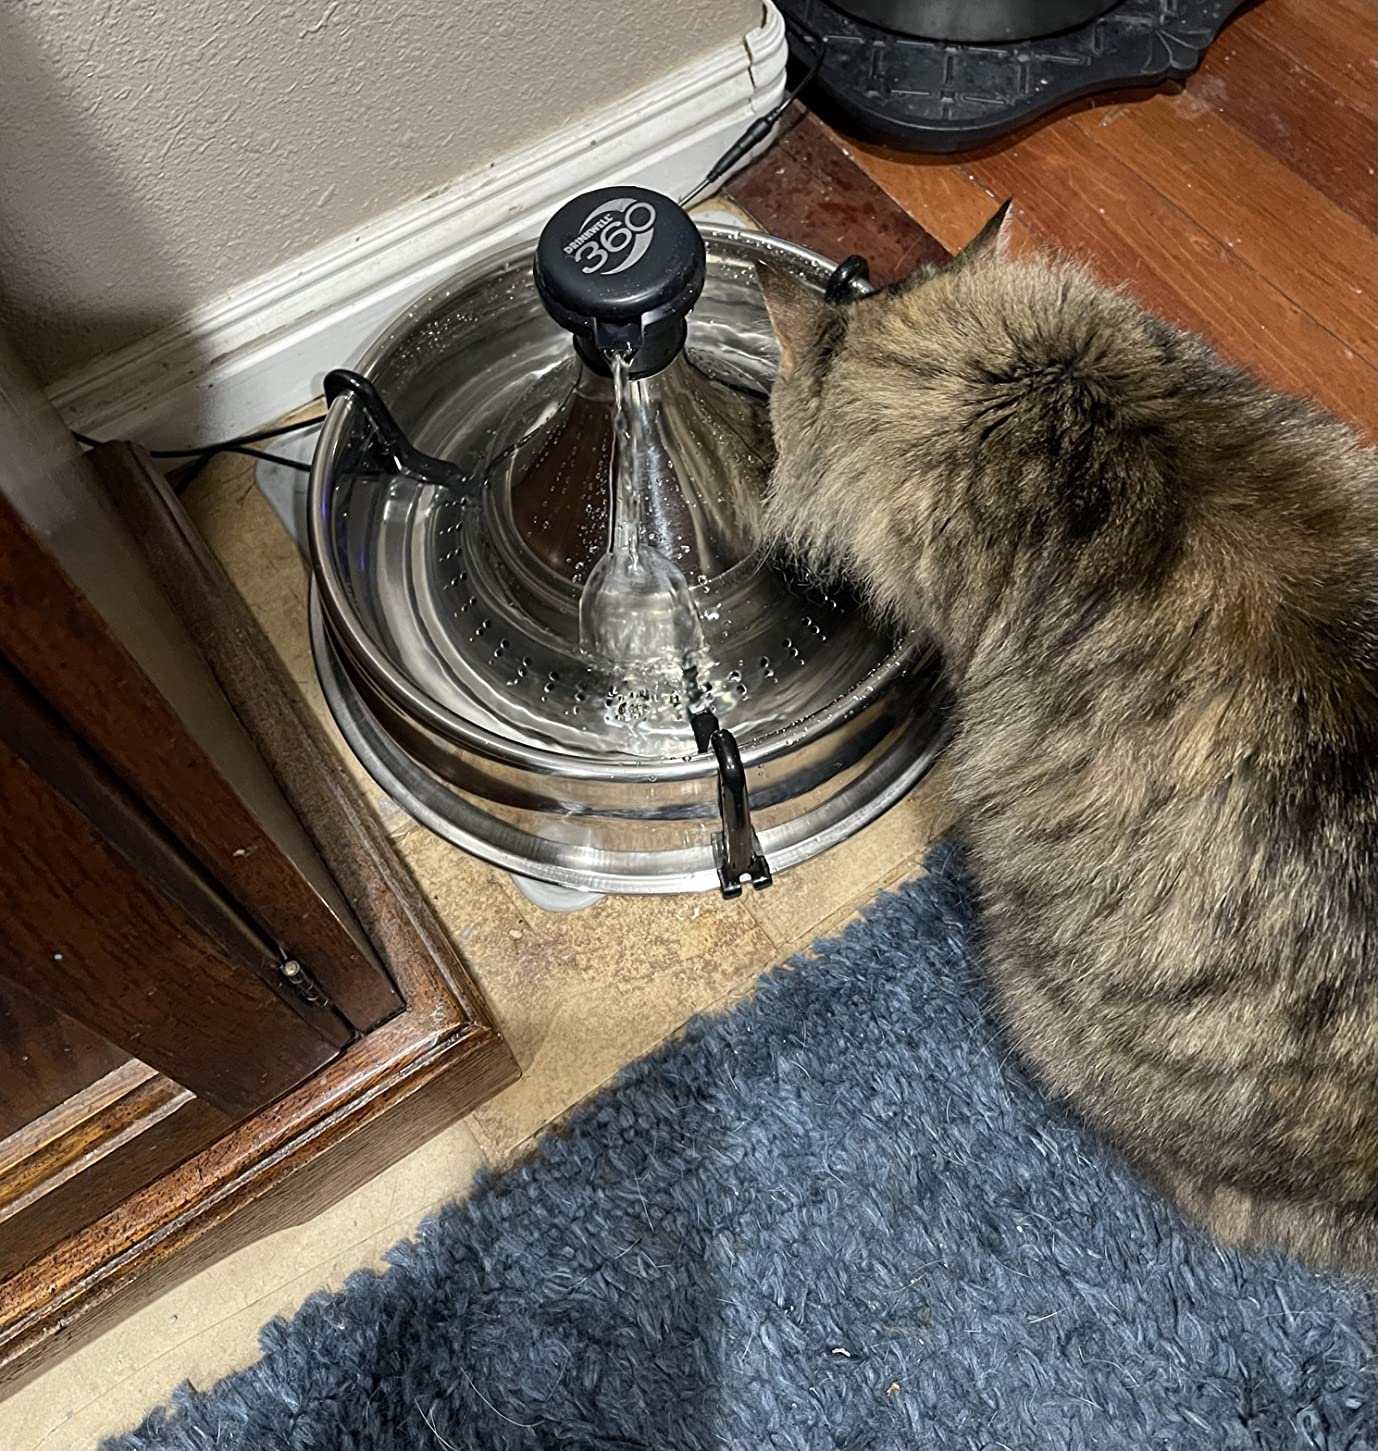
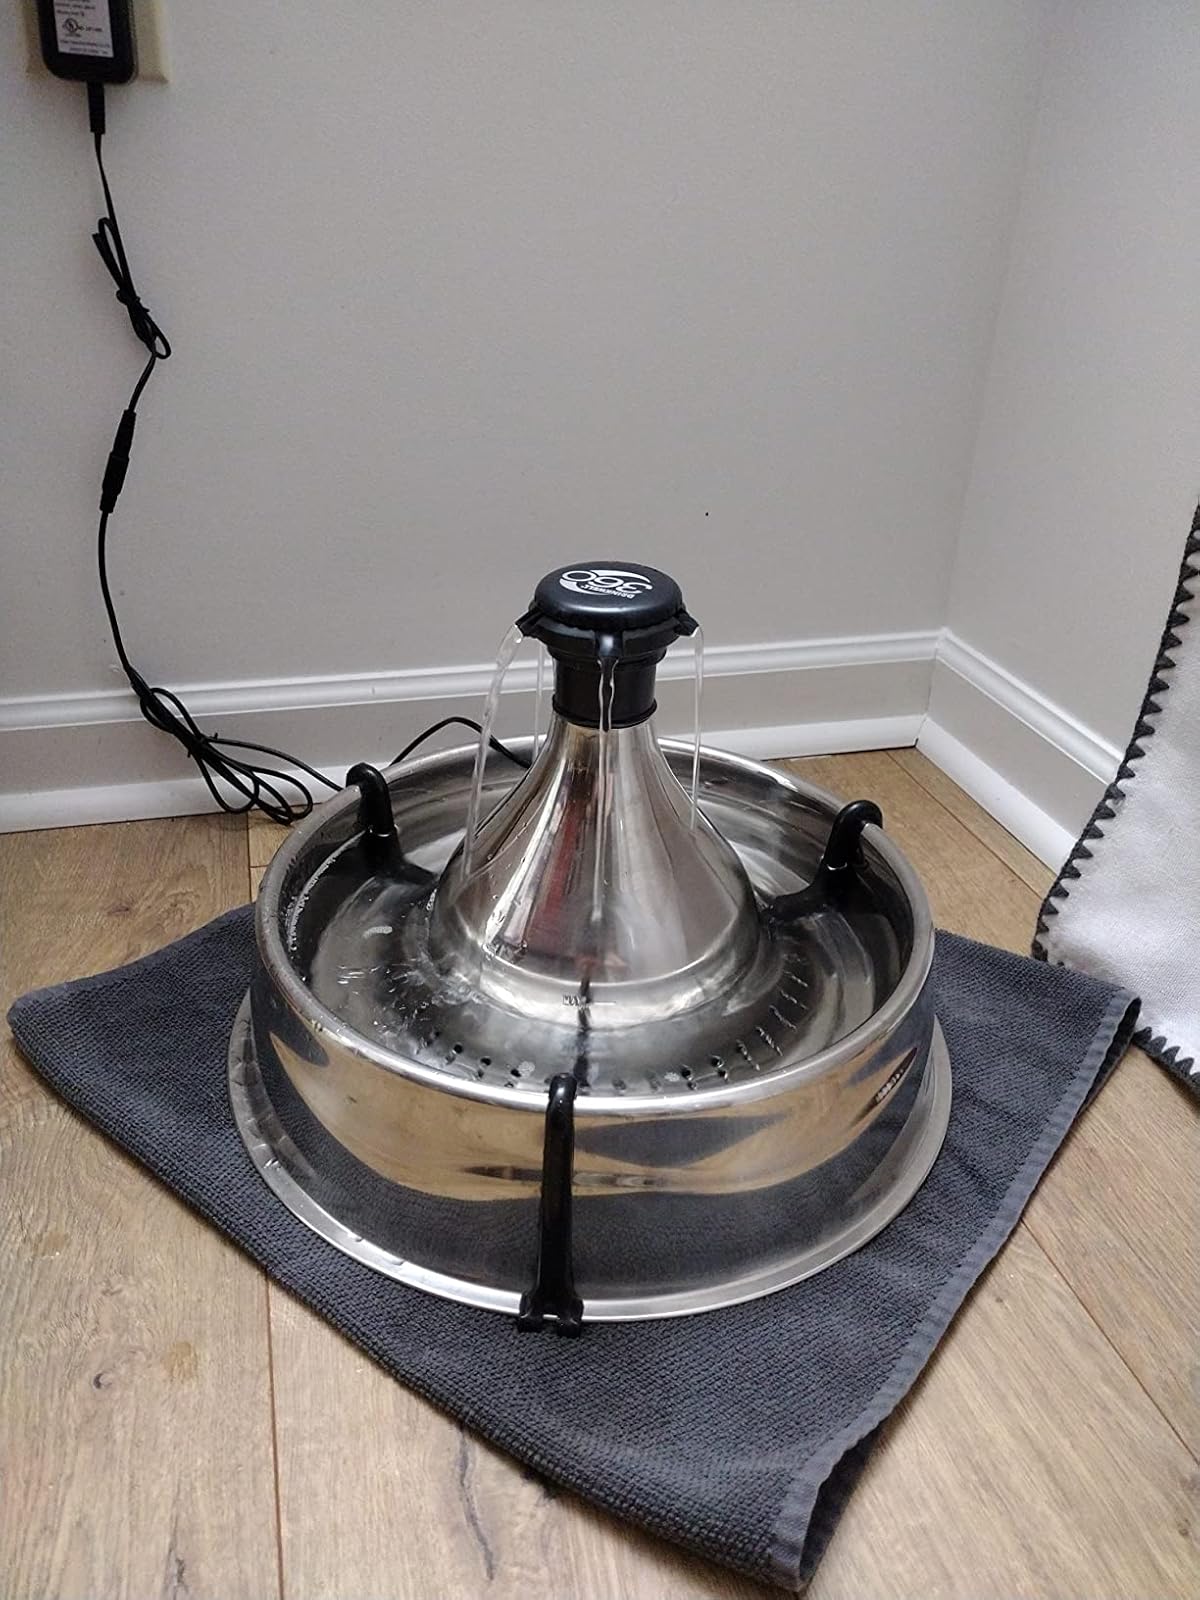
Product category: items_bowl
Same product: yes